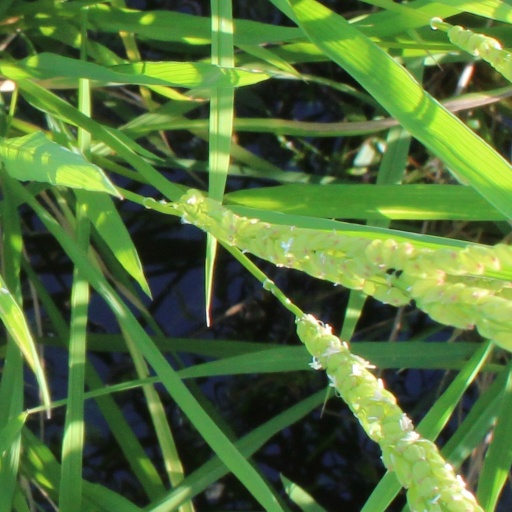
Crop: rice